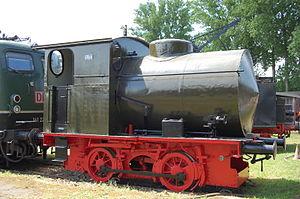
Lokomotivfabrik Hohenzollern est une société allemande créée en 1872. Elle était implantée à Düsseldorf, dans le quartier de Grafenberg, avec pour vocation la construction de locomotives à vapeur.